Archips cerasivorana

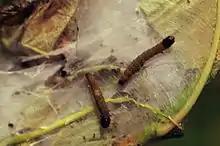
Larva

The larvae are distinct by their coloration. Early instars are yellowish-green with black legs, head, prothoracic shield, and anal shield. The later instars are bright orange with the same contrasting dark sclerotization and with sparse moderately long pale setae. Last instar larvae are 19–26 mm in length with a yellow to dark yellowish-green abdomen. The head, prothoracic shield, thoracic legs, and anal shield are dark brown to black. An anal comb is absent. Larvae of "Archips rileyana" are very similar to those of "A. cerasivorana".